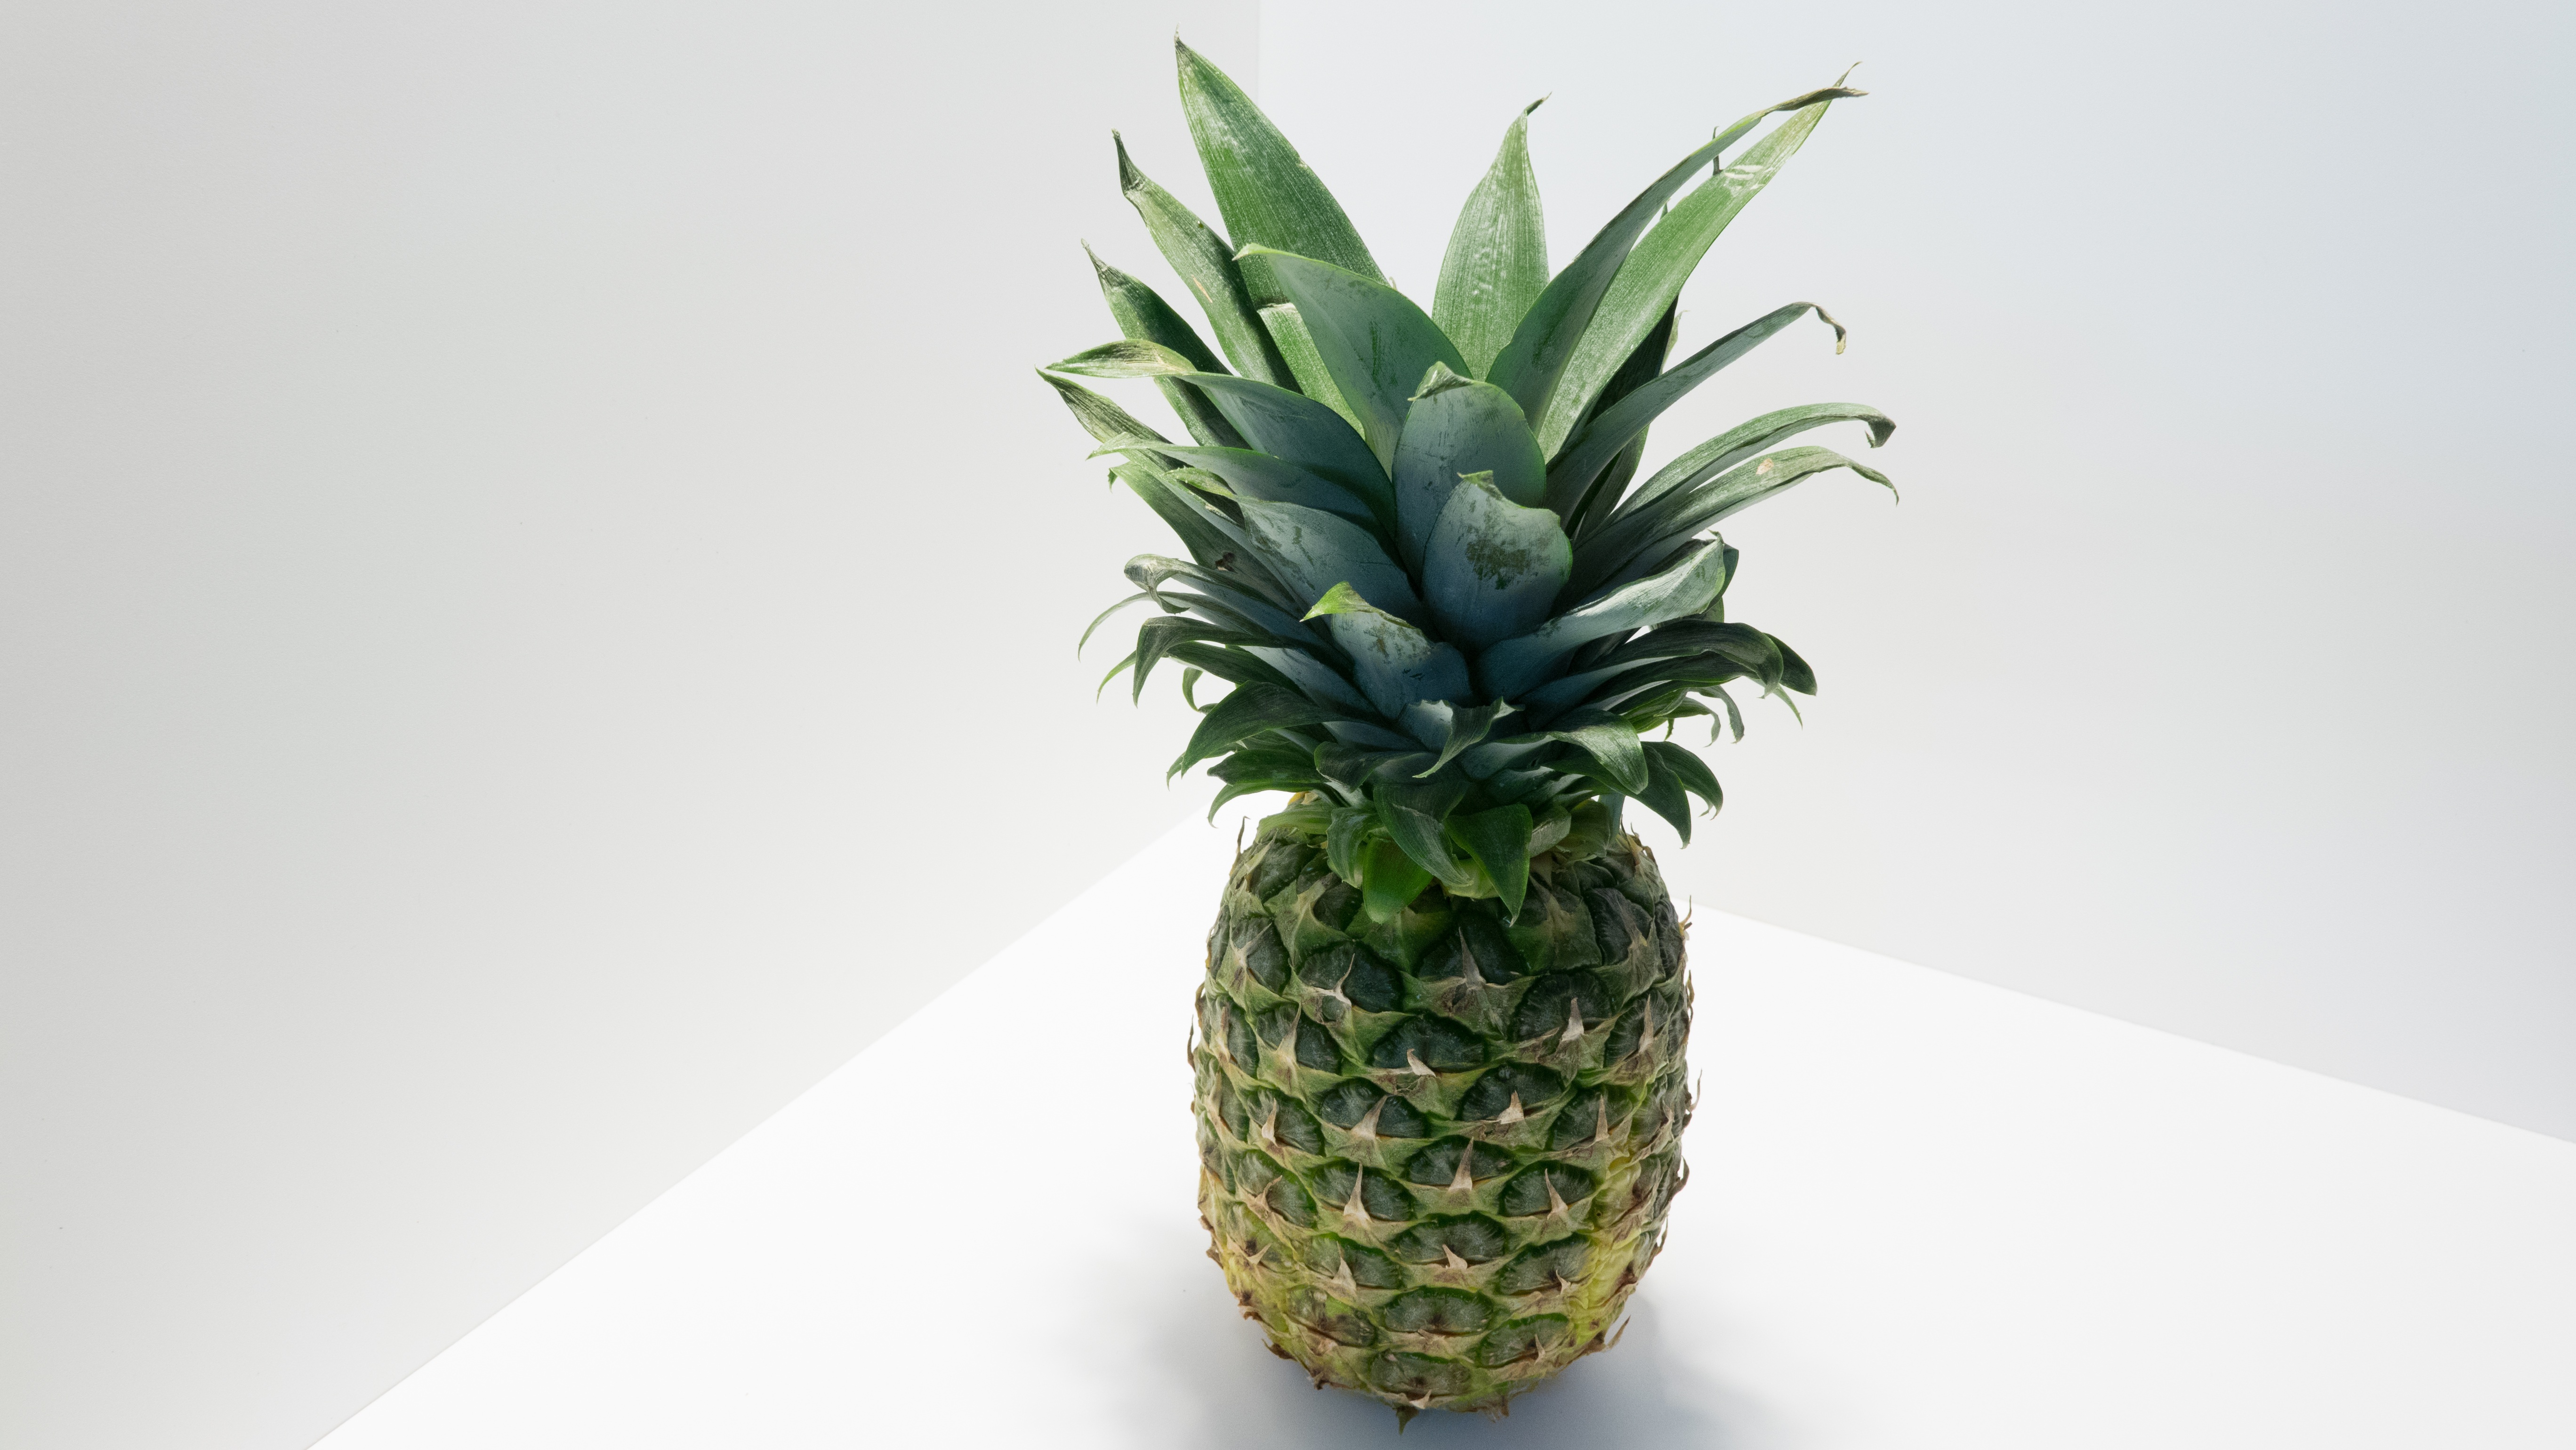
plant, leather, fruit, sweet, food, produce, delicious, pineapple, fruits, exotic, flowering plant, ananas, bromeliaceae, land plant